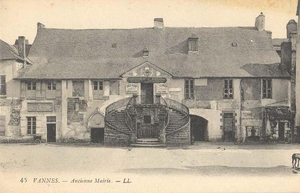
Vannes, ancienne mairie vers 1900 - Carte postale ancienne
L'hôtel de ville de Vannes est un édifice public accueillant une partie des services municipaux de la commune française de Vannes dans le Morbihan. L'hôtel de ville, située sur la place Maurice Marchais, fut construit entre 1880 et 1886. L'autre partie des services municipaux de la commune se trouve dans le centre administratif municipal situé rue Joseph Le Brix. L'hôtel de ville fait l’objet d’une inscription au titre des monuments historiques depuis le 2 décembre 1992.
Vannes /van/ est une commune française située dans l’ouest de la France sur la côte sud de la région Bretagne. La ville, située en Basse-Bretagne, est la préfecture du département du Morbihan, et le siège d'une agglomération de 135 882 habitants. Centre économique et destination touristique à la tête d’une aire urbaine de 157 007 habitants au 1ᵉʳ janvier 2016, et d'une population municipale de 53 218 habitants au 1ᵉʳ janvier 2016, Vannes est la 4ᵉ agglomération de la région Bretagne en nombre d'habitants, et le 3ᵉ pôle universitaire de Bretagne.
Les Amis de Vannes est une association loi de 1901 qui œuvre à la protection et la mise en valeur du patrimoine de la ville de Vannes, préfecture du département français du Morbihan. Fondée le 5 janvier 1911 suite au projet de destruction de la porte Prison, plus ancien accès de la ville close, la Société des Amis de Vannes permet grâce à ses actions la sauvegarde de la porte et son classement aux monuments historiques. Suite à une cessation d'activités de l'association entre le début des années 1930 et 1957, une association loi de 1901 portant le nom d'Amis de Vannes est créée le 5 décembre 1957 à l'initiative de Francis Decker, maire de Vannes.